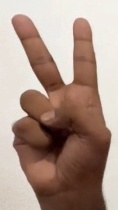
ASL sign: V